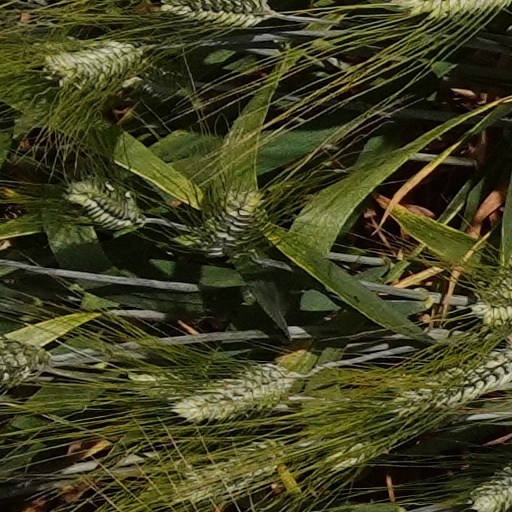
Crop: wheat